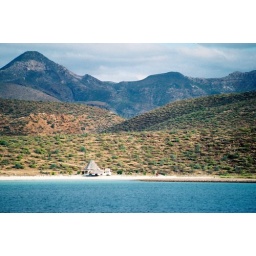
Lone house on the beach near La Paz, Mexico